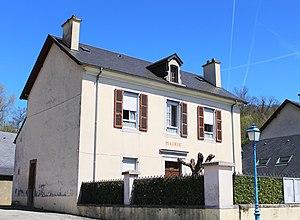
Mairie de Peyrouse (Hautes-Pyrénées)
Peyrouse est une commune française située dans le département des Hautes-Pyrénées, en région Occitanie.